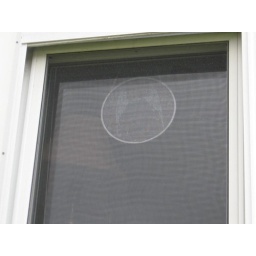
Stained glass in rectory window